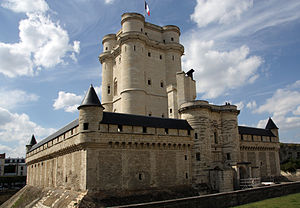
Enceinte
Det centrale tårn i Château de Vincennes beskyttet af sin egen isolerede enceinte
"Enceinte, er et fransk begreb, som beskriver ""hovedforsvarsværket omkring en befæstning"". I en borg er hovedforsvarslinjen en ringmur med vagttårne, som omgiver borgen. I en by kunne det være bymuren med de tilhørende porthuse, tårne og mure.